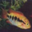
Label: aquarium_fish